Uragyad'n of the Seven Pillars

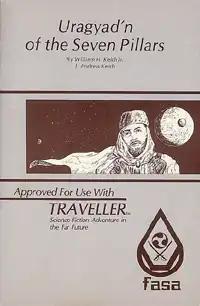

Uragyad'n of the Seven Pillars is a 1981 role-playing game adventure for "Traveller" published by FASA.